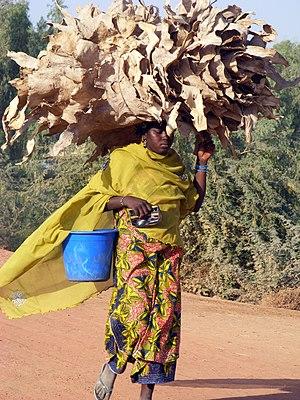
La peau est un organe composé de plusieurs couches de tissus. Elle est la première barrière de protection de l'organisme des animaux vertébrés.